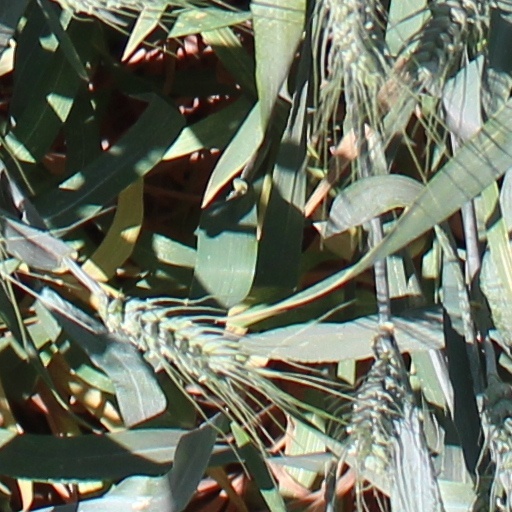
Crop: wheat